Rock 'N Roll! The First 5,000 Years

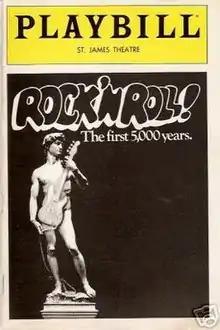
Broadway Playbill

Rock 'N Roll! The First 5,000 Years was a Broadway musical revue conceived by Bob Gill and Robert Rabinowitz, who also conceived "Beatlemania".